Knights Templar

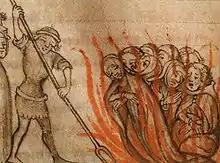
Templars being burned

At dawn on Friday, 13 October 1307, King Philip IV had de Molay and scores of other French Templars to be simultaneously arrested. The arrest warrant started with the words: ("God is not pleased. We have enemies of the faith in the kingdom.").